2002 FIA Sportscar Championship Spa

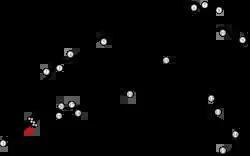
Layout of the Circuit de Spa-Francorchamps (1995–2003)

The 2002 FIA Sportscar Championship Spa was the sixth and final race for the 2002 FIA Sportscar Championship season held at Circuit de Spa-Francorchamps, Belgium. It took place on September 22, 2002.